Pacific Sports Center

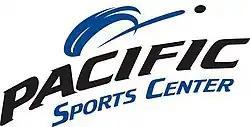

Pacific Sports Center is a multi-purpose arena, in Tacoma, Washington. It served as the home turf for the Tacoma Stars of the Professional Arena Soccer League prior to 2014.